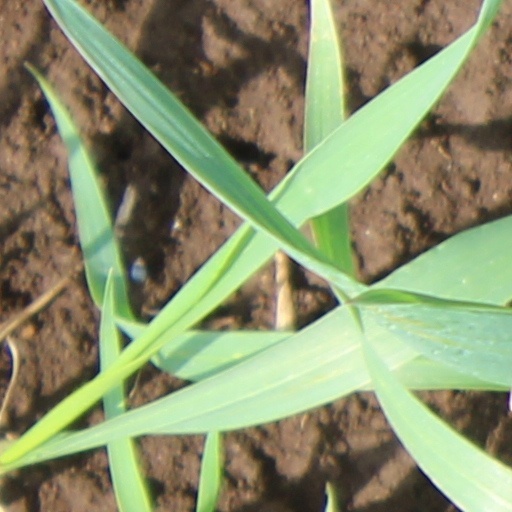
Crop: wheat